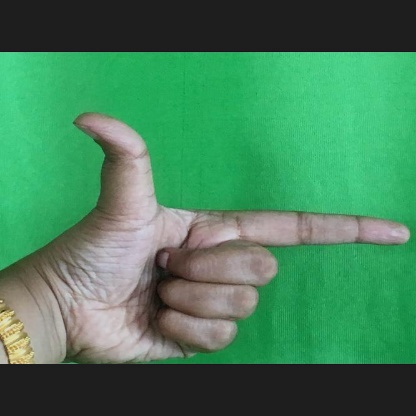
Mudra: Chandrakala